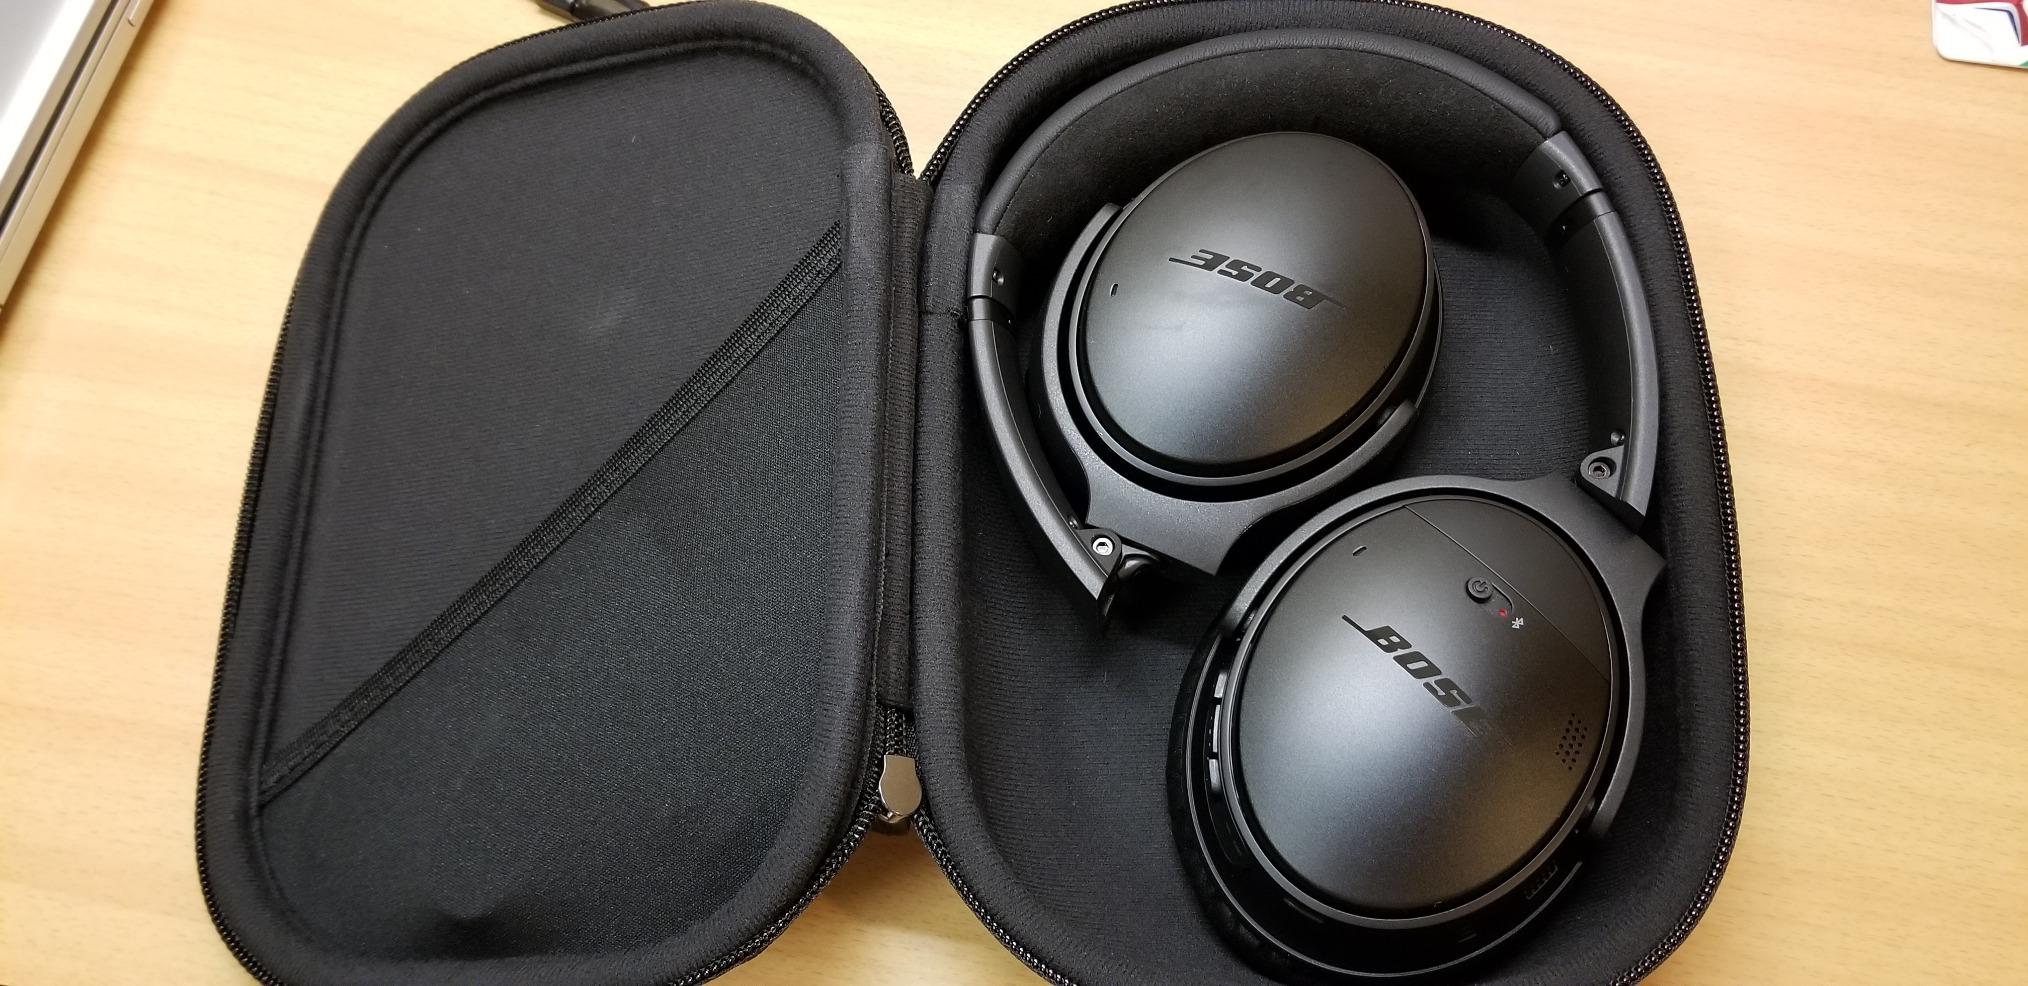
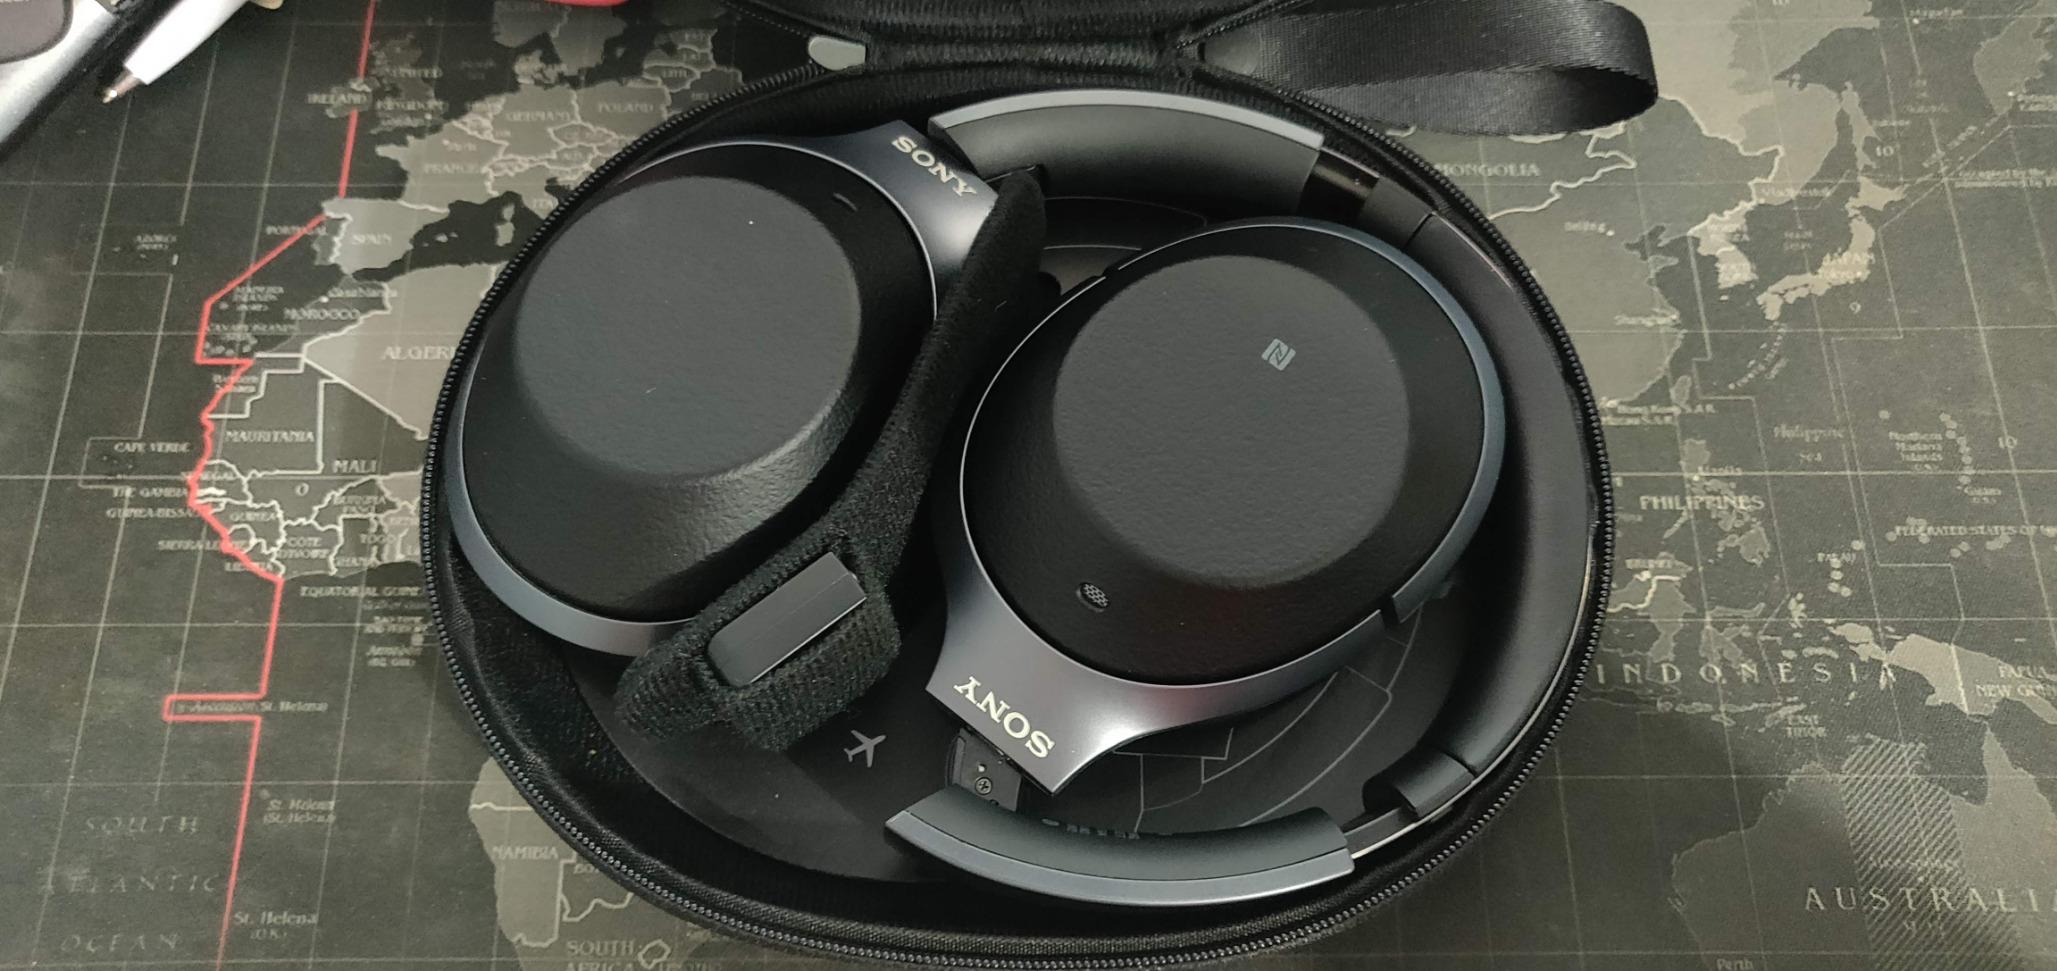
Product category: headphones
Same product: no